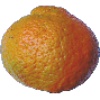
Label: mandarine